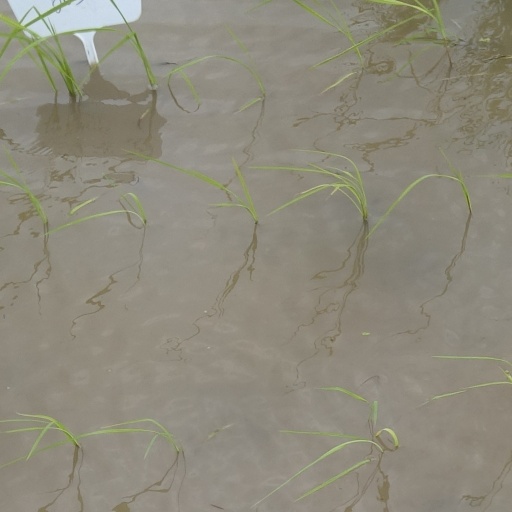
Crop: rice